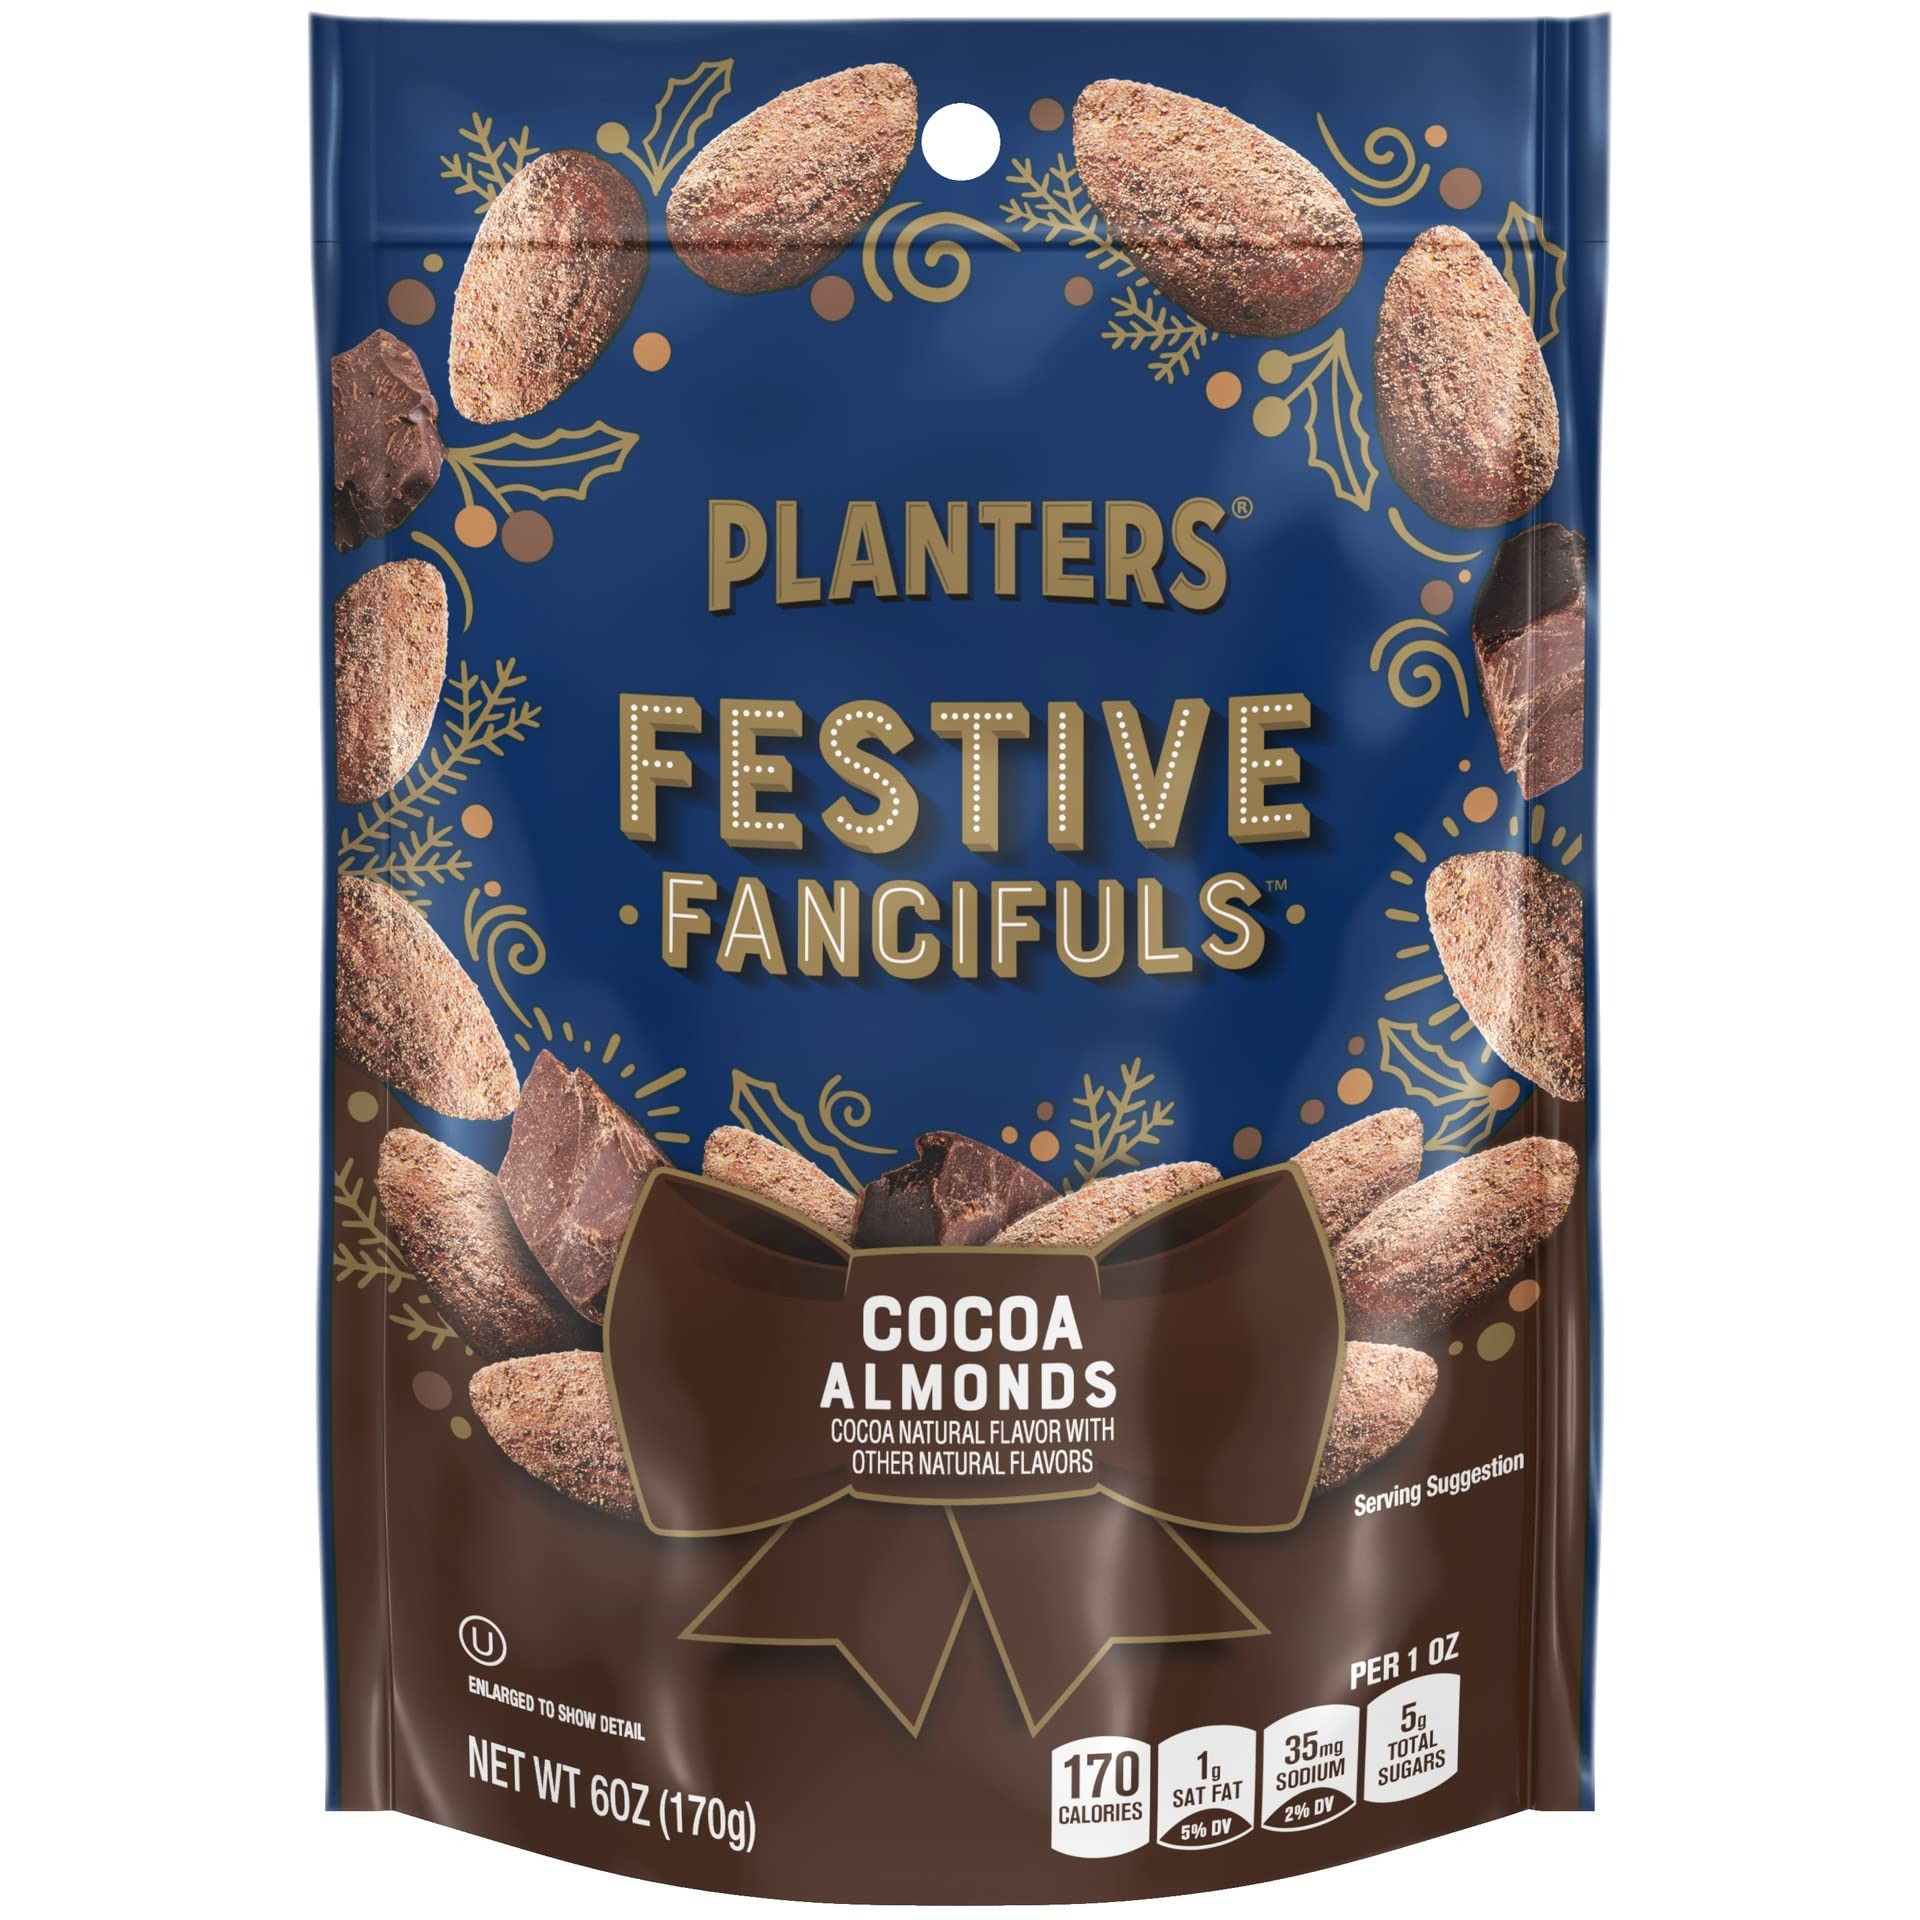
Item Name: Planters Dark Chocolate Flavored Roasted Cocoa Almonds, 6 oz Bag
Bullet Point 1: One 6oz. bag of PLANTERS Dark Chocolate Flavored Roasted Cocoa Almonds
Bullet Point 2: Each nut delivers a touch of sweet without sacrificing the nut’s delicious fresh roasted flavor and crunch
Bullet Point 3: Dark Chocolate Flavored Roasted Cocoa Almonds make for an indulgent treat in a simple on-the-go pouch
Bullet Point 4: Great for those keeping Kosher
Value: 6.0
Unit: Ounce

Price: 7.38